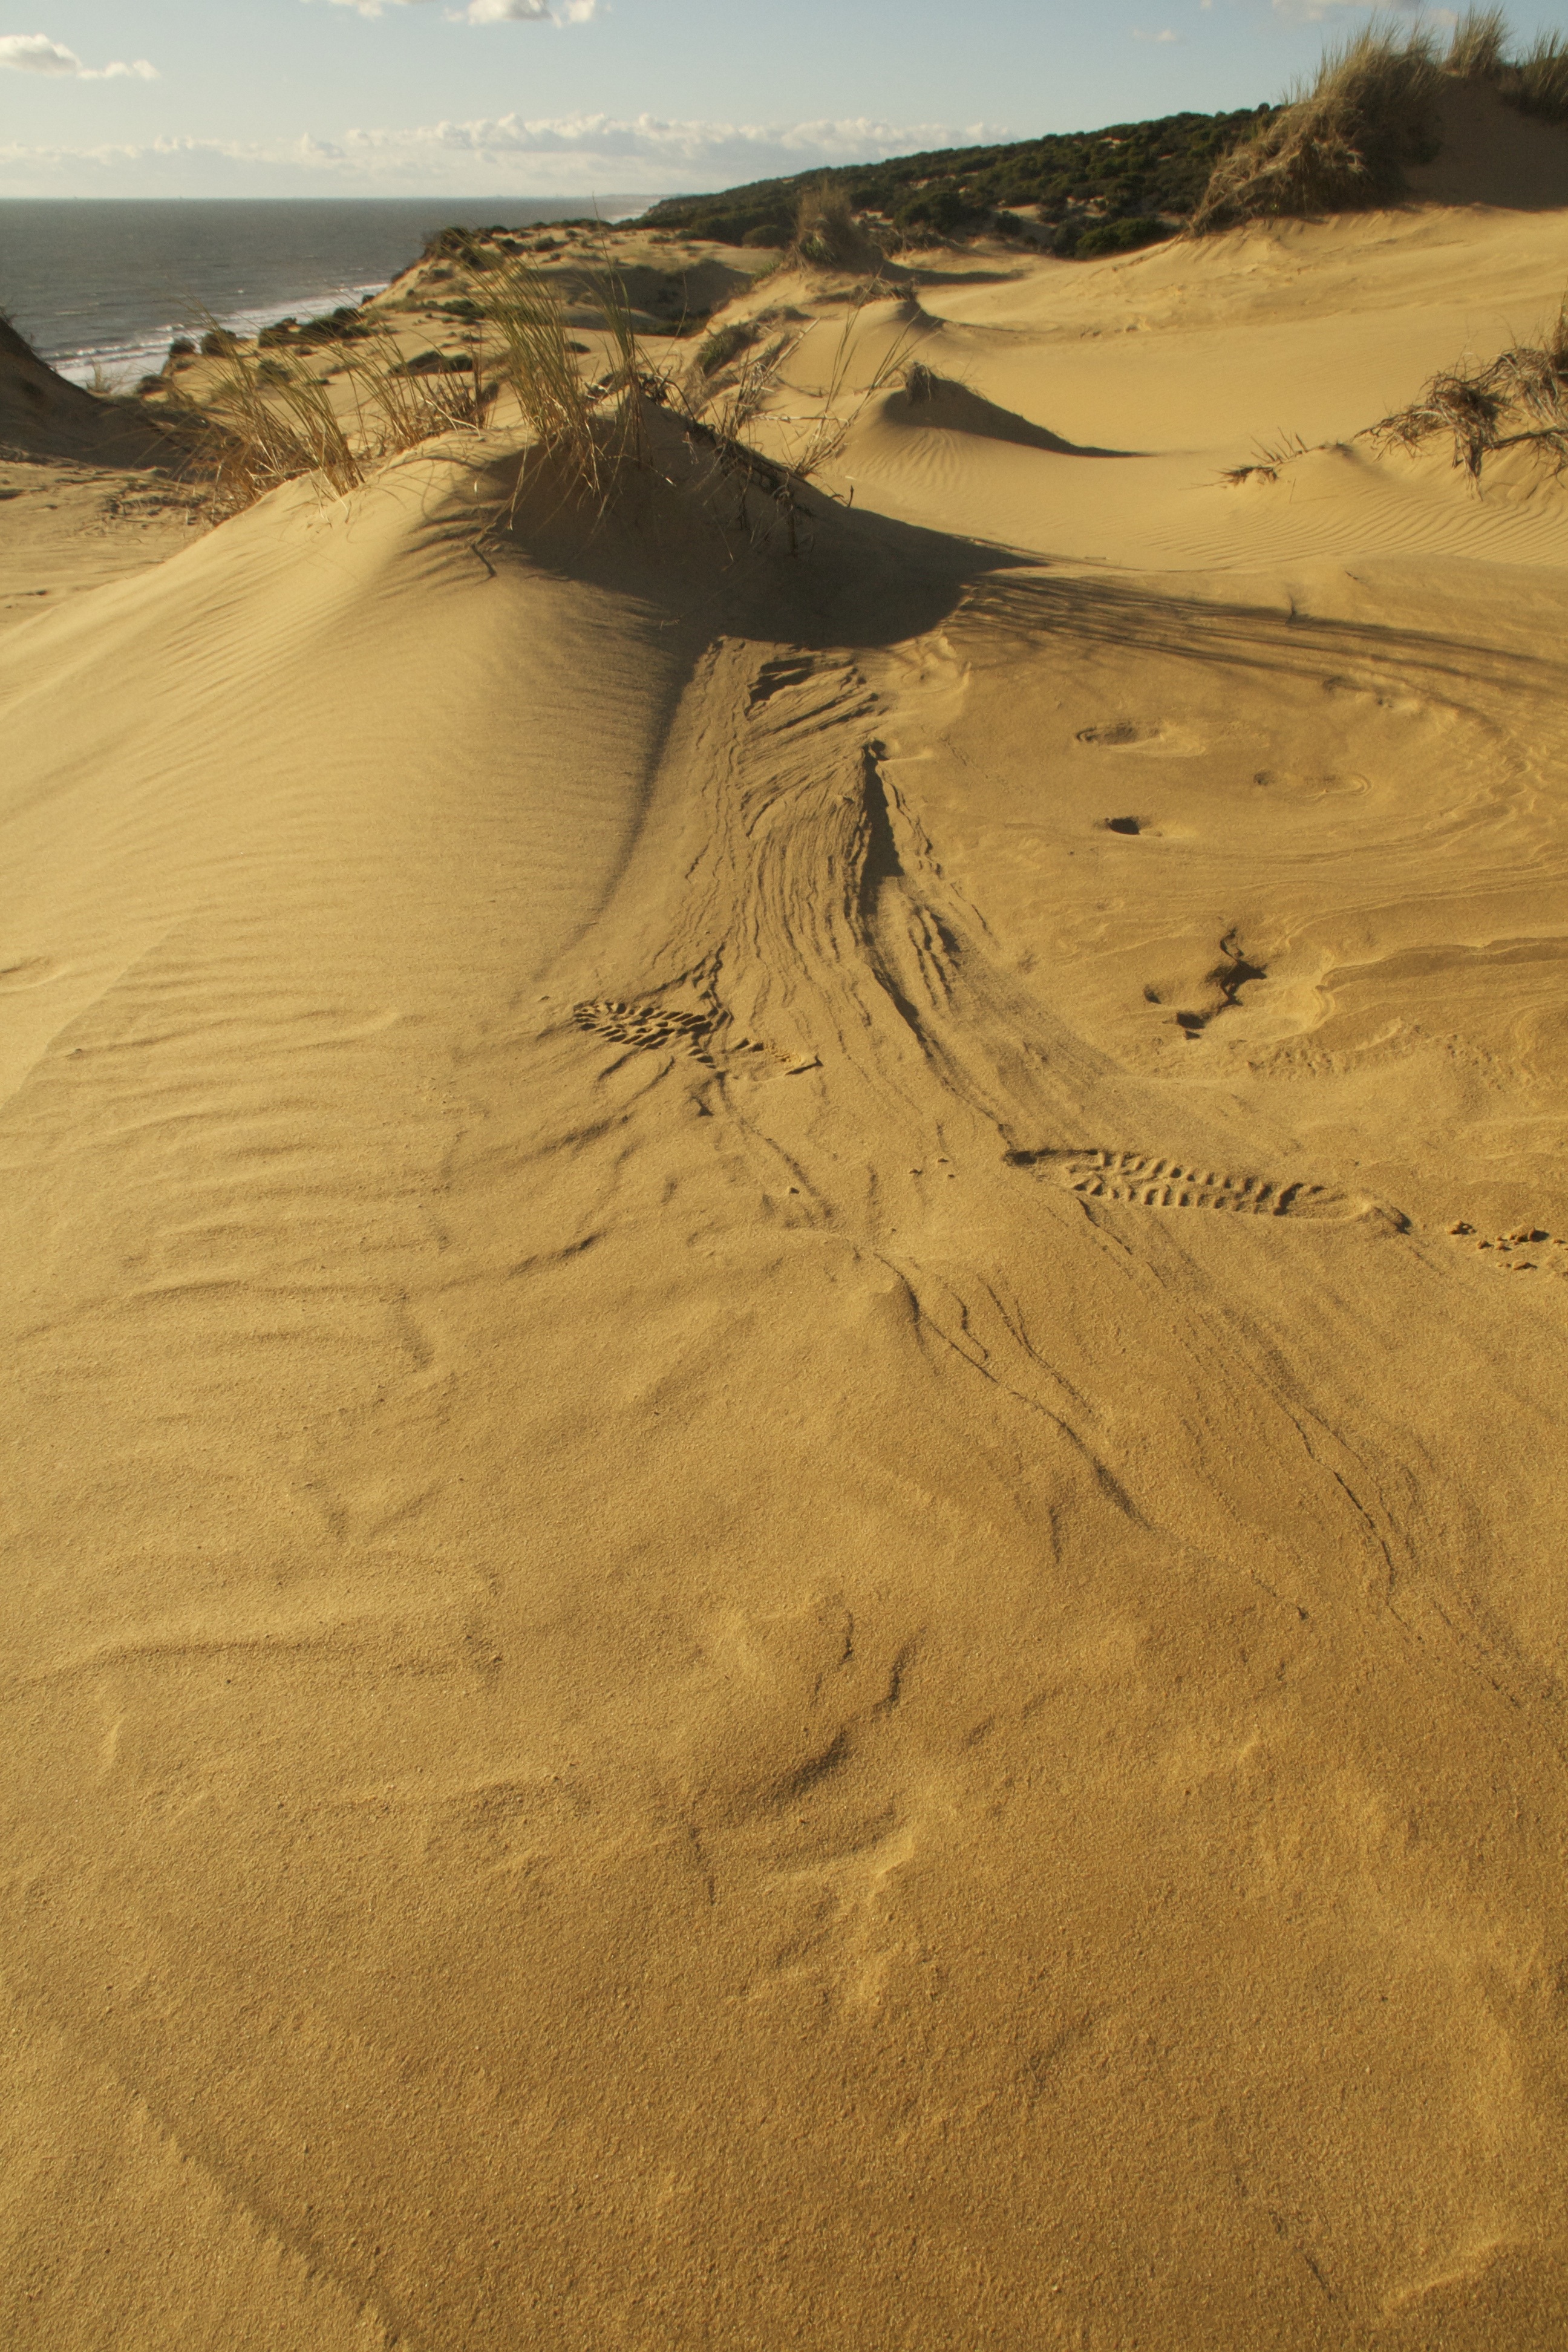
landscape, sand, horizon, sky, desert, dune, footprint, formation, soil, terrain, material, geology, sahara, wadi, erg, aeolian landform, singing sand, ecoregion